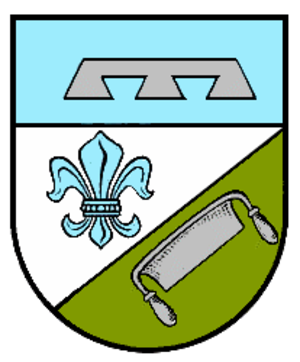
Schindhard est une municipalité de la Verbandsgemeinde Dahner Felsenland, dans l'arrondissement du Palatinat-Sud-Ouest, en Rhénanie-Palatinat, dans l'ouest de l'Allemagne.